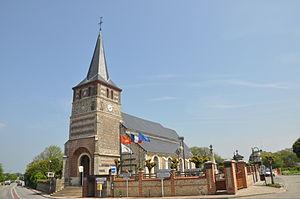
Eglise du Tilleul (Seine-Maritime. A gauche la route d'Etretat)
Le Tilleul est une commune française située dans le département de la Seine-Maritime en région Normandie.